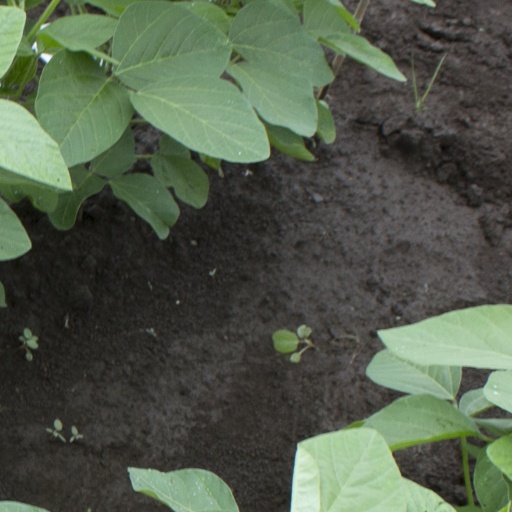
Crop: soybean